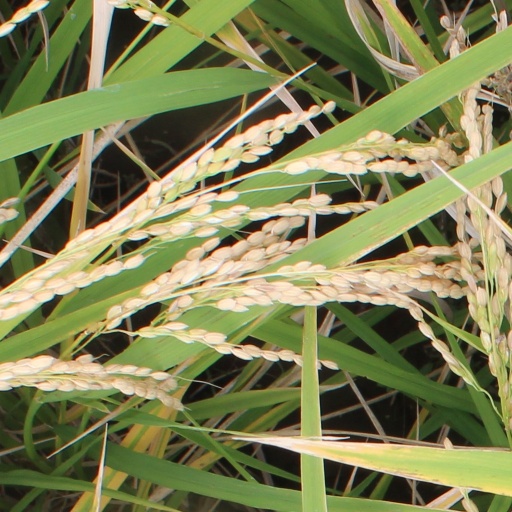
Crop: rice